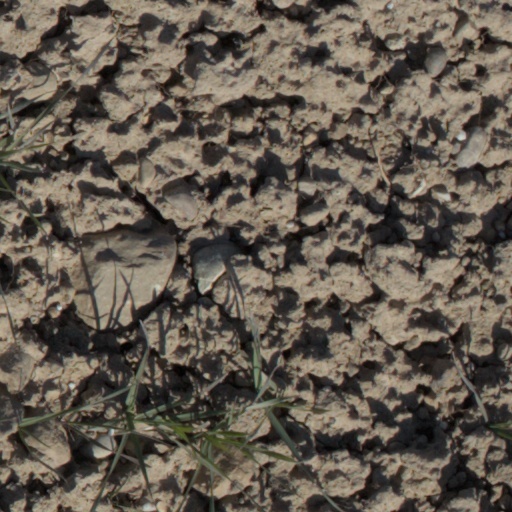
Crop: wheat